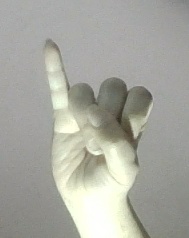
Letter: meem